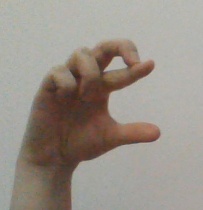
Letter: thal